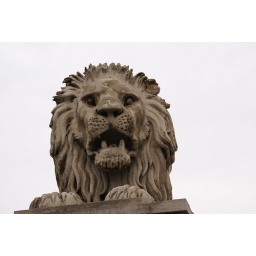
A lion on a bridge in Budapest.